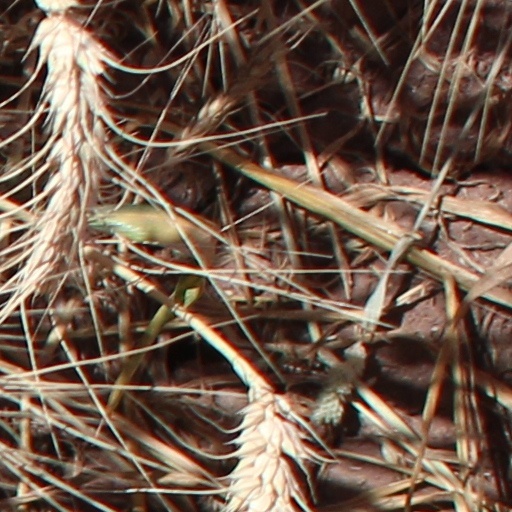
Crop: wheat